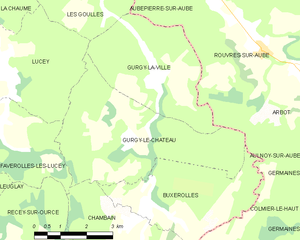
Gurgy-le-Château est une commune française située dans le département de la Côte-d'Or dans le Chatillonais en région Bourgogne-Franche-Comté.